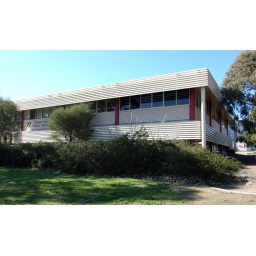
Designed by Bert Read, early 1980s.Simple, small scale office building with visible structural frame and external sun control.